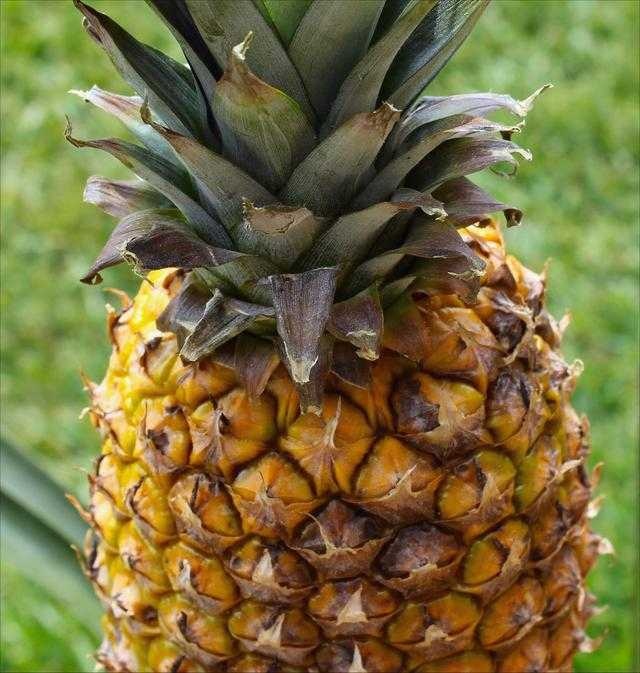
Label: Pineapple